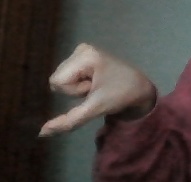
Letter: waw